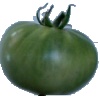
Label: Tomato not Ripened 1